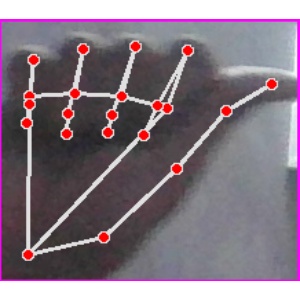
अक्षर: छ